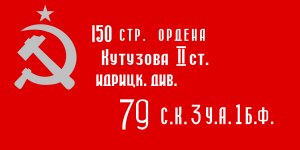
Sovjetunionens flag
Sejrsbanneret som det så ud i 1945, efter at russerne havde indtaget Berlin, og dermed endt krigen i Europa.
Sovjetunionens flag blev indført i 1922, og har det meget kendte hammer og segl-symbol på. Desuden er der over hammeren og seglen en stjerne. Resten af flaget er rødt.